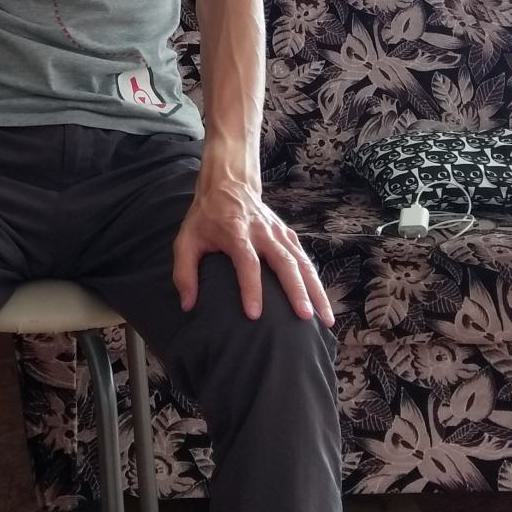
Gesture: no_gesture